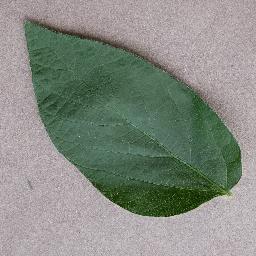
Label: Soybean___healthy